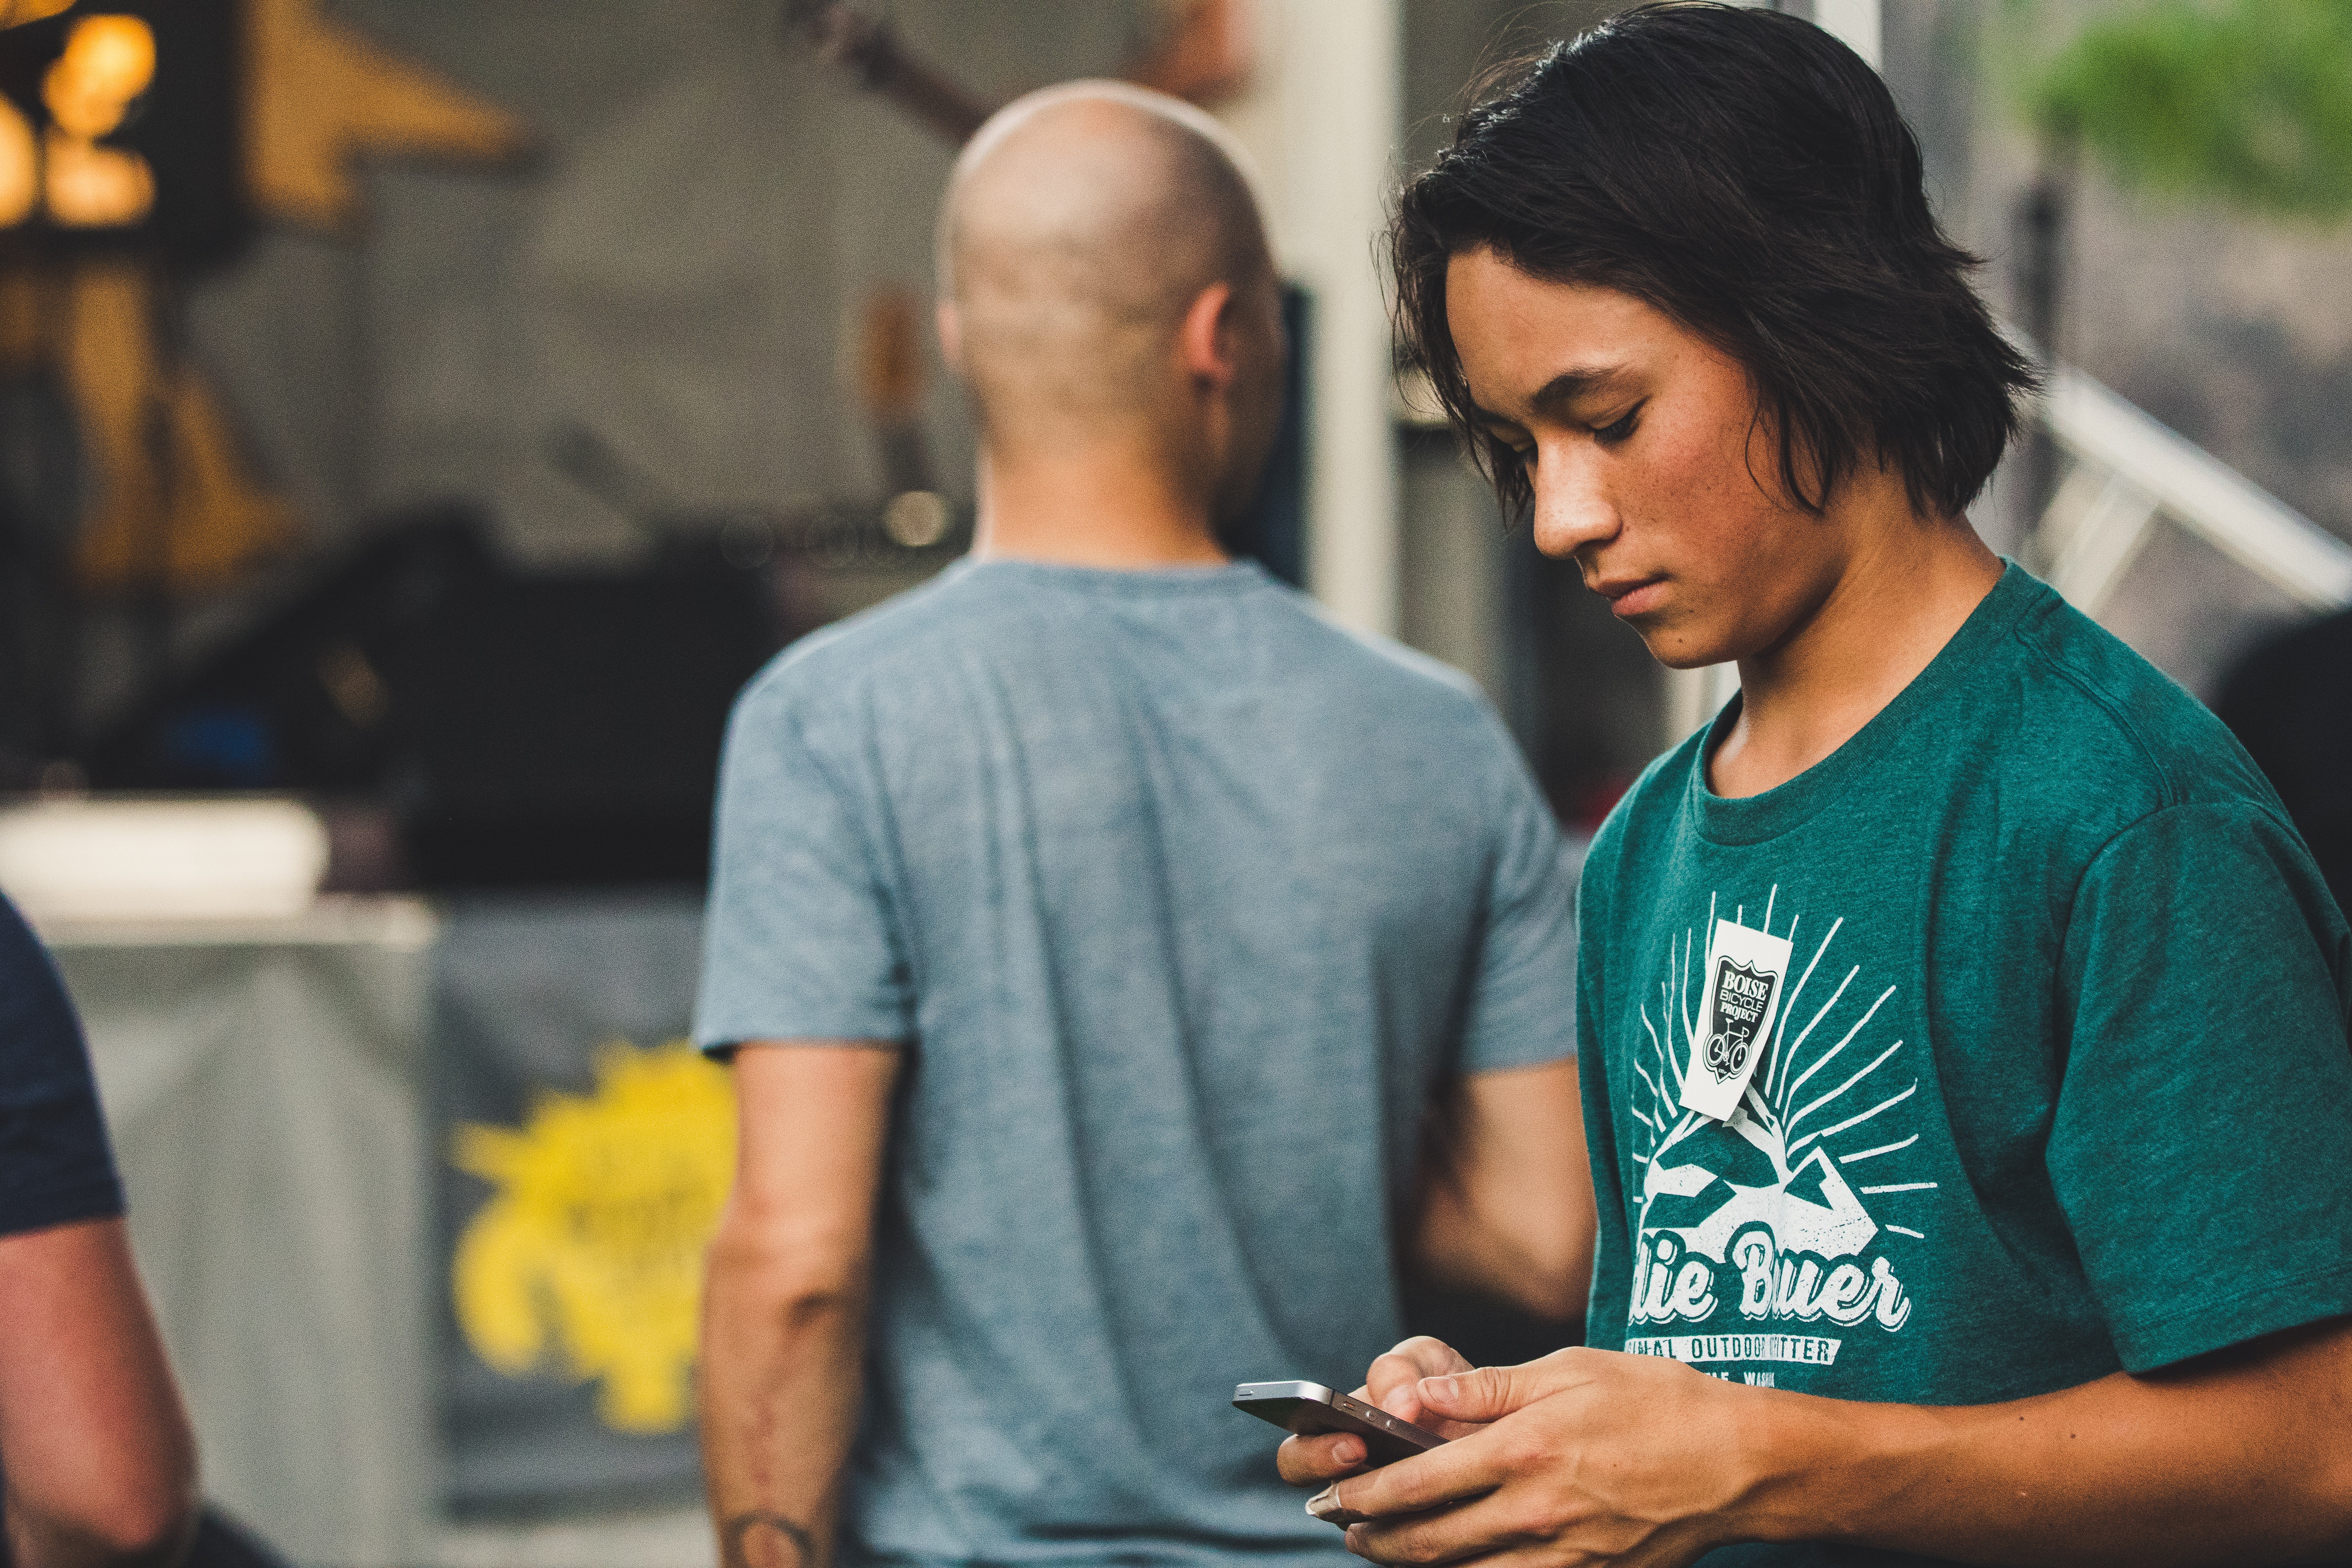
yellow, youth, snapshot, t shirt, technology, event, photography, street, top, black hair, style, conversation